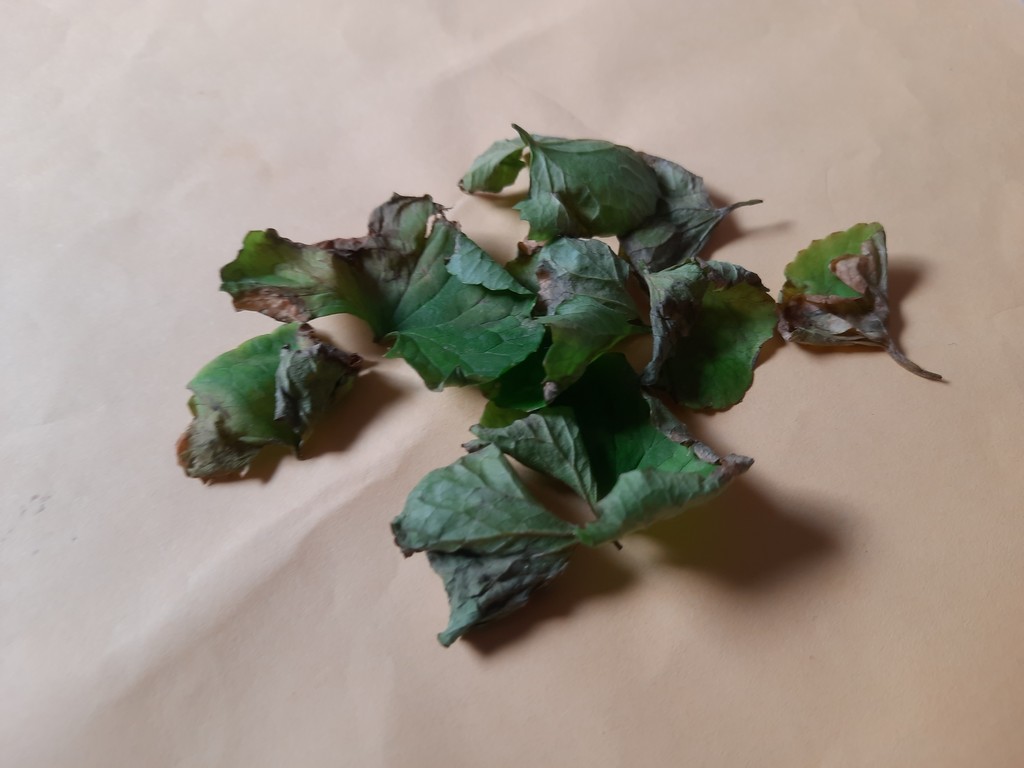
Label: Unhealthy